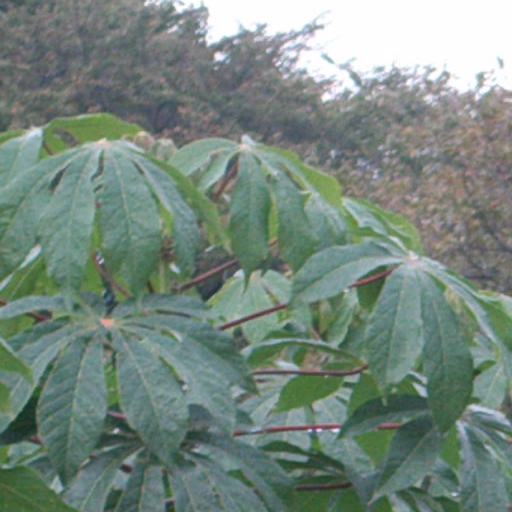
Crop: cassava